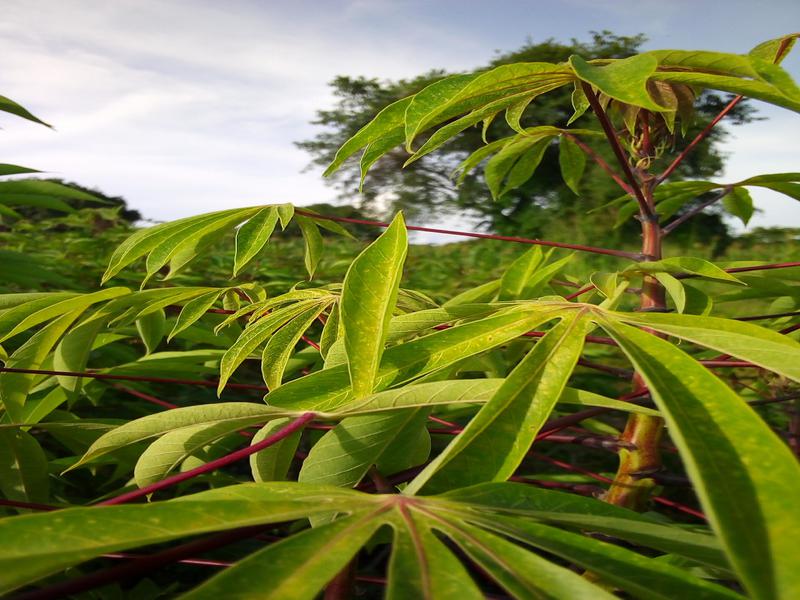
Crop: cassava
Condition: green_mottle